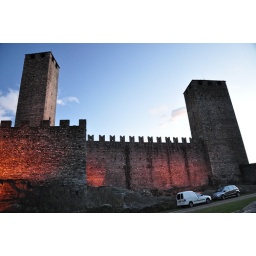
La torre bianca e la torre nera del Castelgrande di Bellinzona; the Castelgrande's white and black towers in Bellinzona